Cley Marshes

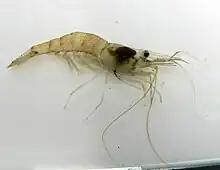
Atlantic ditch shrimp

Water voles are a highly threatened species in the UK, with a huge decline in numbers of 70–90%, mainly due to predation by the introduced American mink, but also habitat loss and water pollution. They are still common at Cley, which is one of a number of East Anglian sites now of national importance for this species. Brown hares are widespread, and European otters may be seen, with spraints regularly found at the southern end of East Bank. The common frog, common toad and common lizard all occur on the reserve.